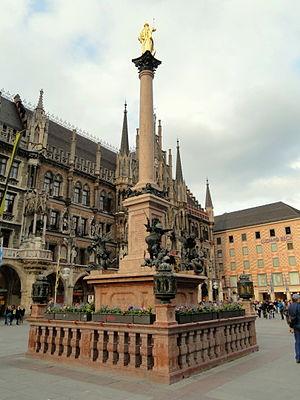
La Mariensäule sur la Marienplatz à Munich est une statue représentant la Vierge Marie portant l'enfant Jésus avec couronne et sceptre à la main, debout sur un croissant de lune, le tout reposant sur une colonne de marbre rouge. Elle a donné son nom à la place qui l'entoure, la "place de Marie".